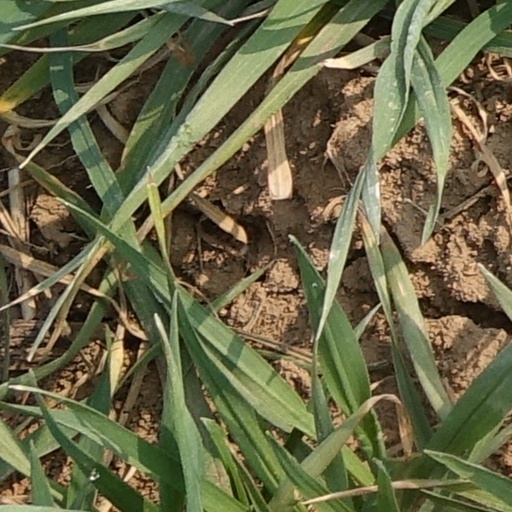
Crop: wheat